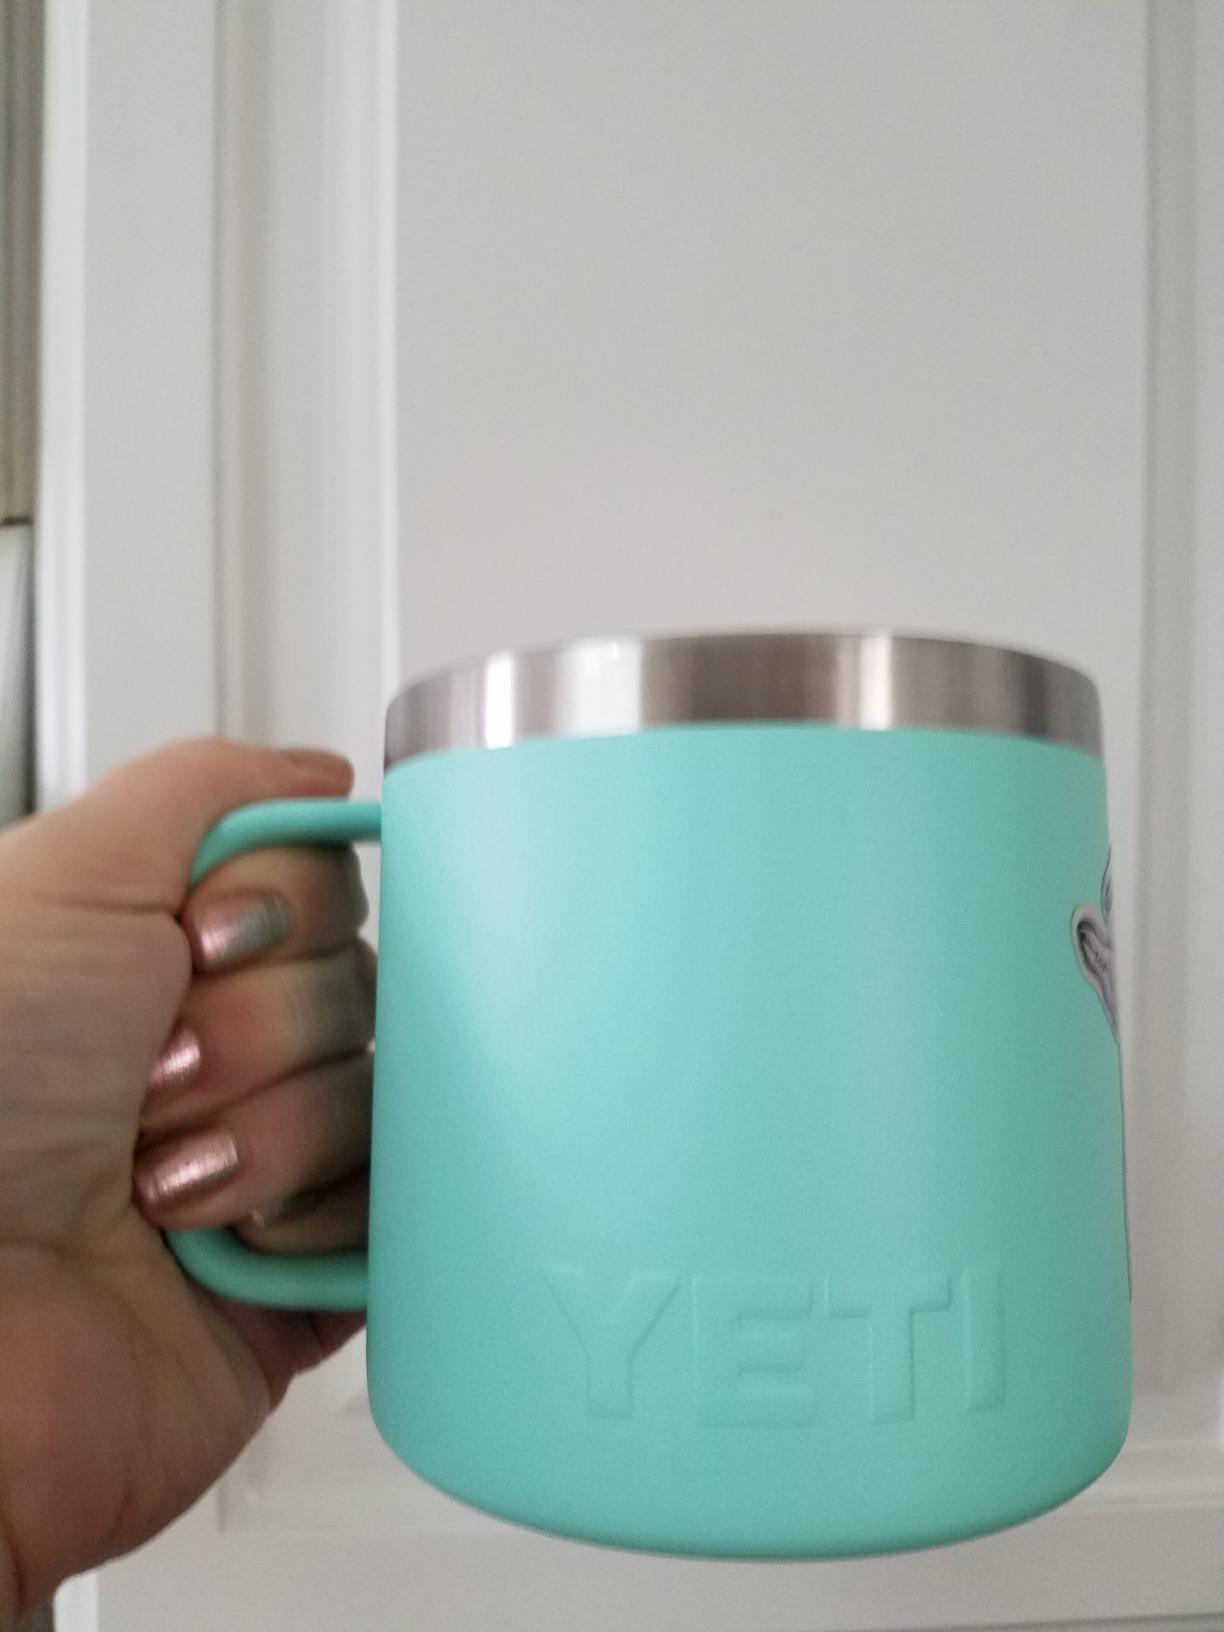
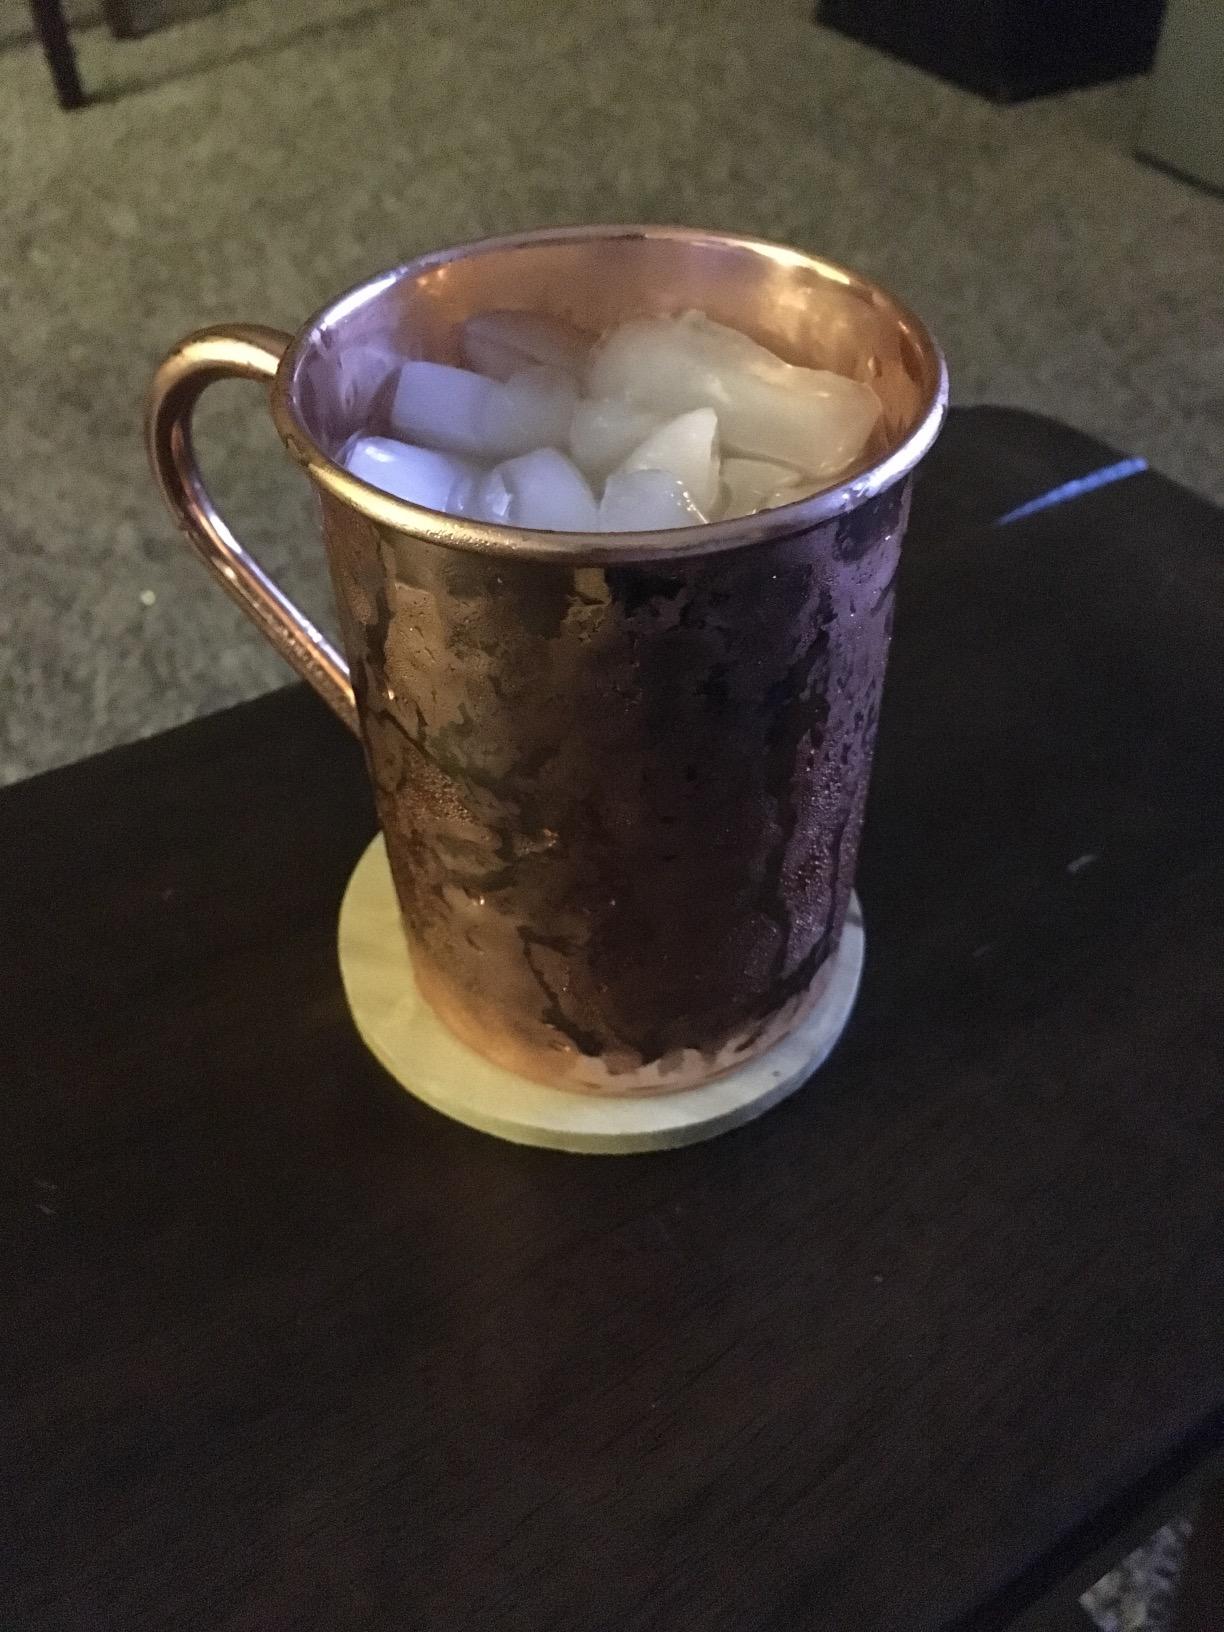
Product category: items_mug
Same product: no